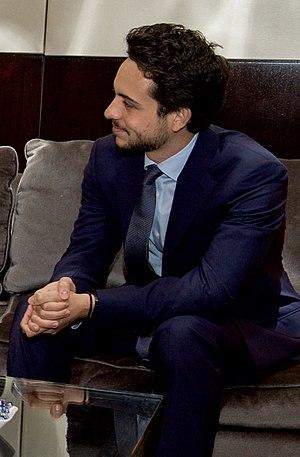
Le prince Hussein ben Abdallah, né le 28 juin 1994 à Amman, fils du roi Abdallah II, est le prince héritier de Jordanie depuis le 2 juillet 2009. Il a succédé à ce rang à son oncle, le prince Hamzah, fils du roi Hussein, prince héritier entre 1999 et 2004.